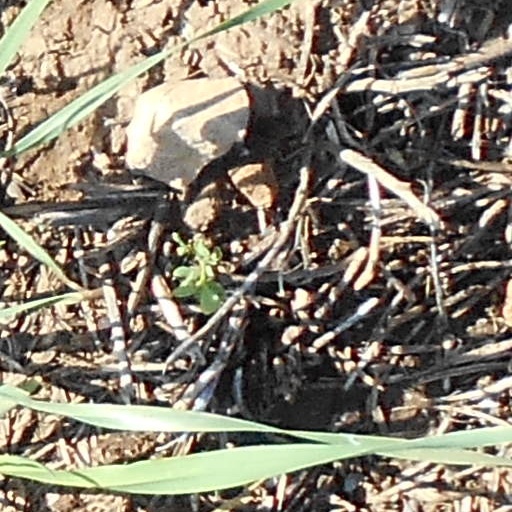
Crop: wheat